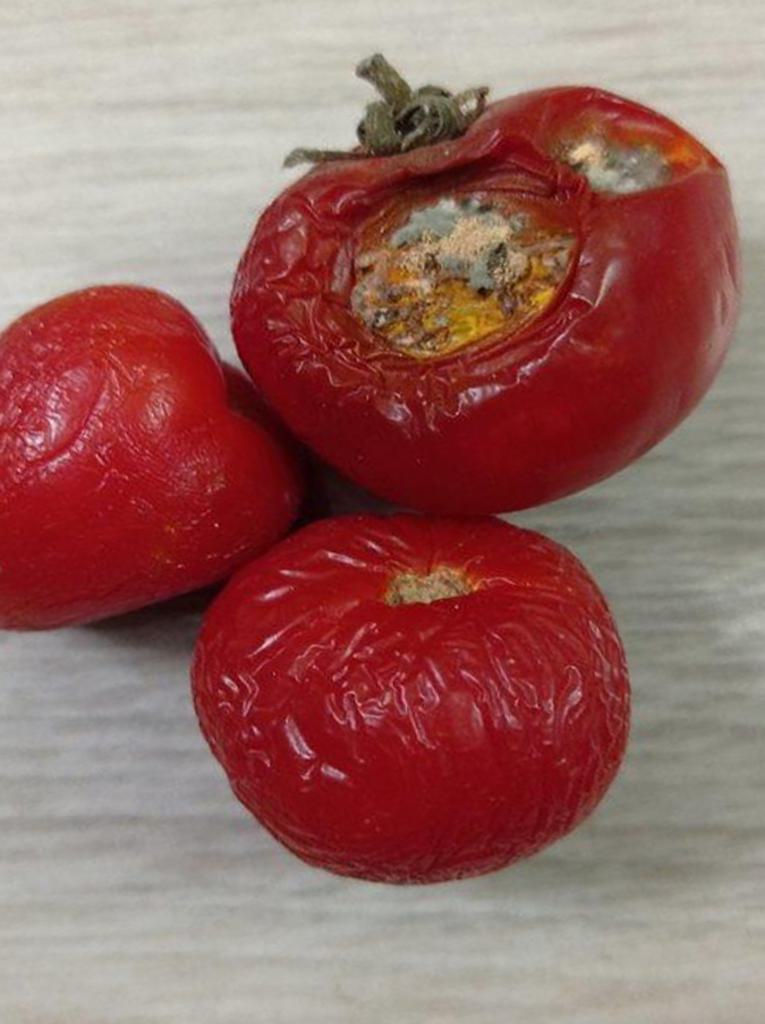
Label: Rotten